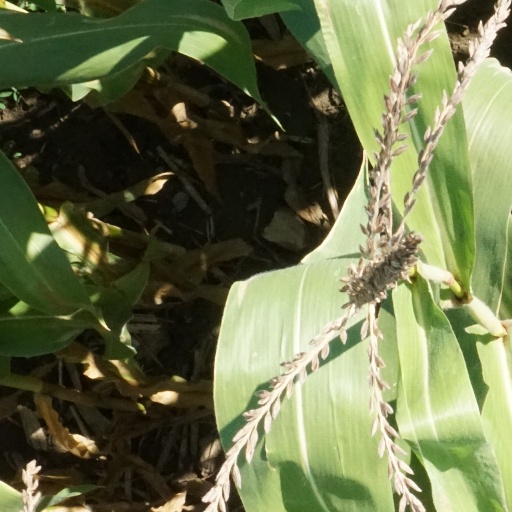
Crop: maize; corn